Escoussans

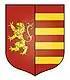
Town hall

Escoussans is a commune in the Gironde department in southwestern France.